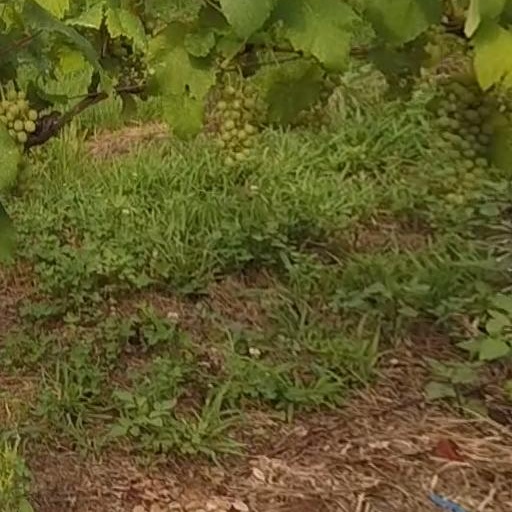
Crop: grape